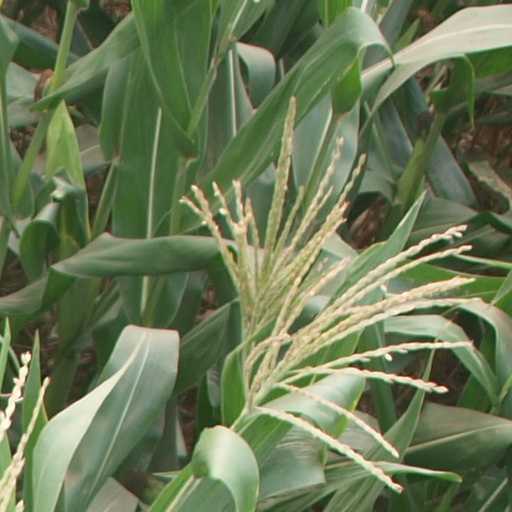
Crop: maize; corn